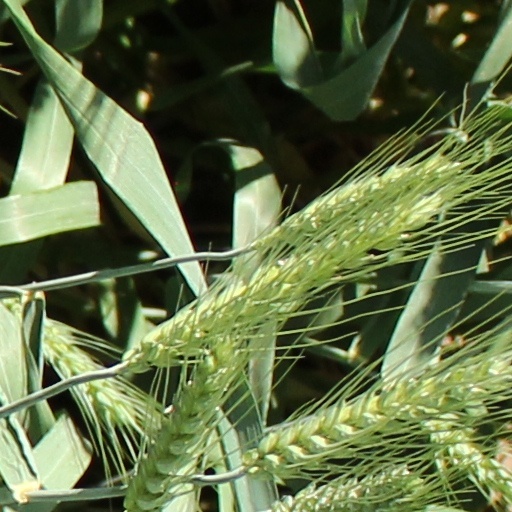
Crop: wheat